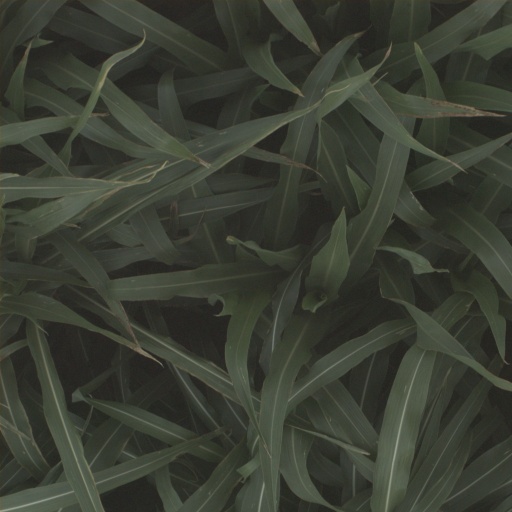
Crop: sorghum